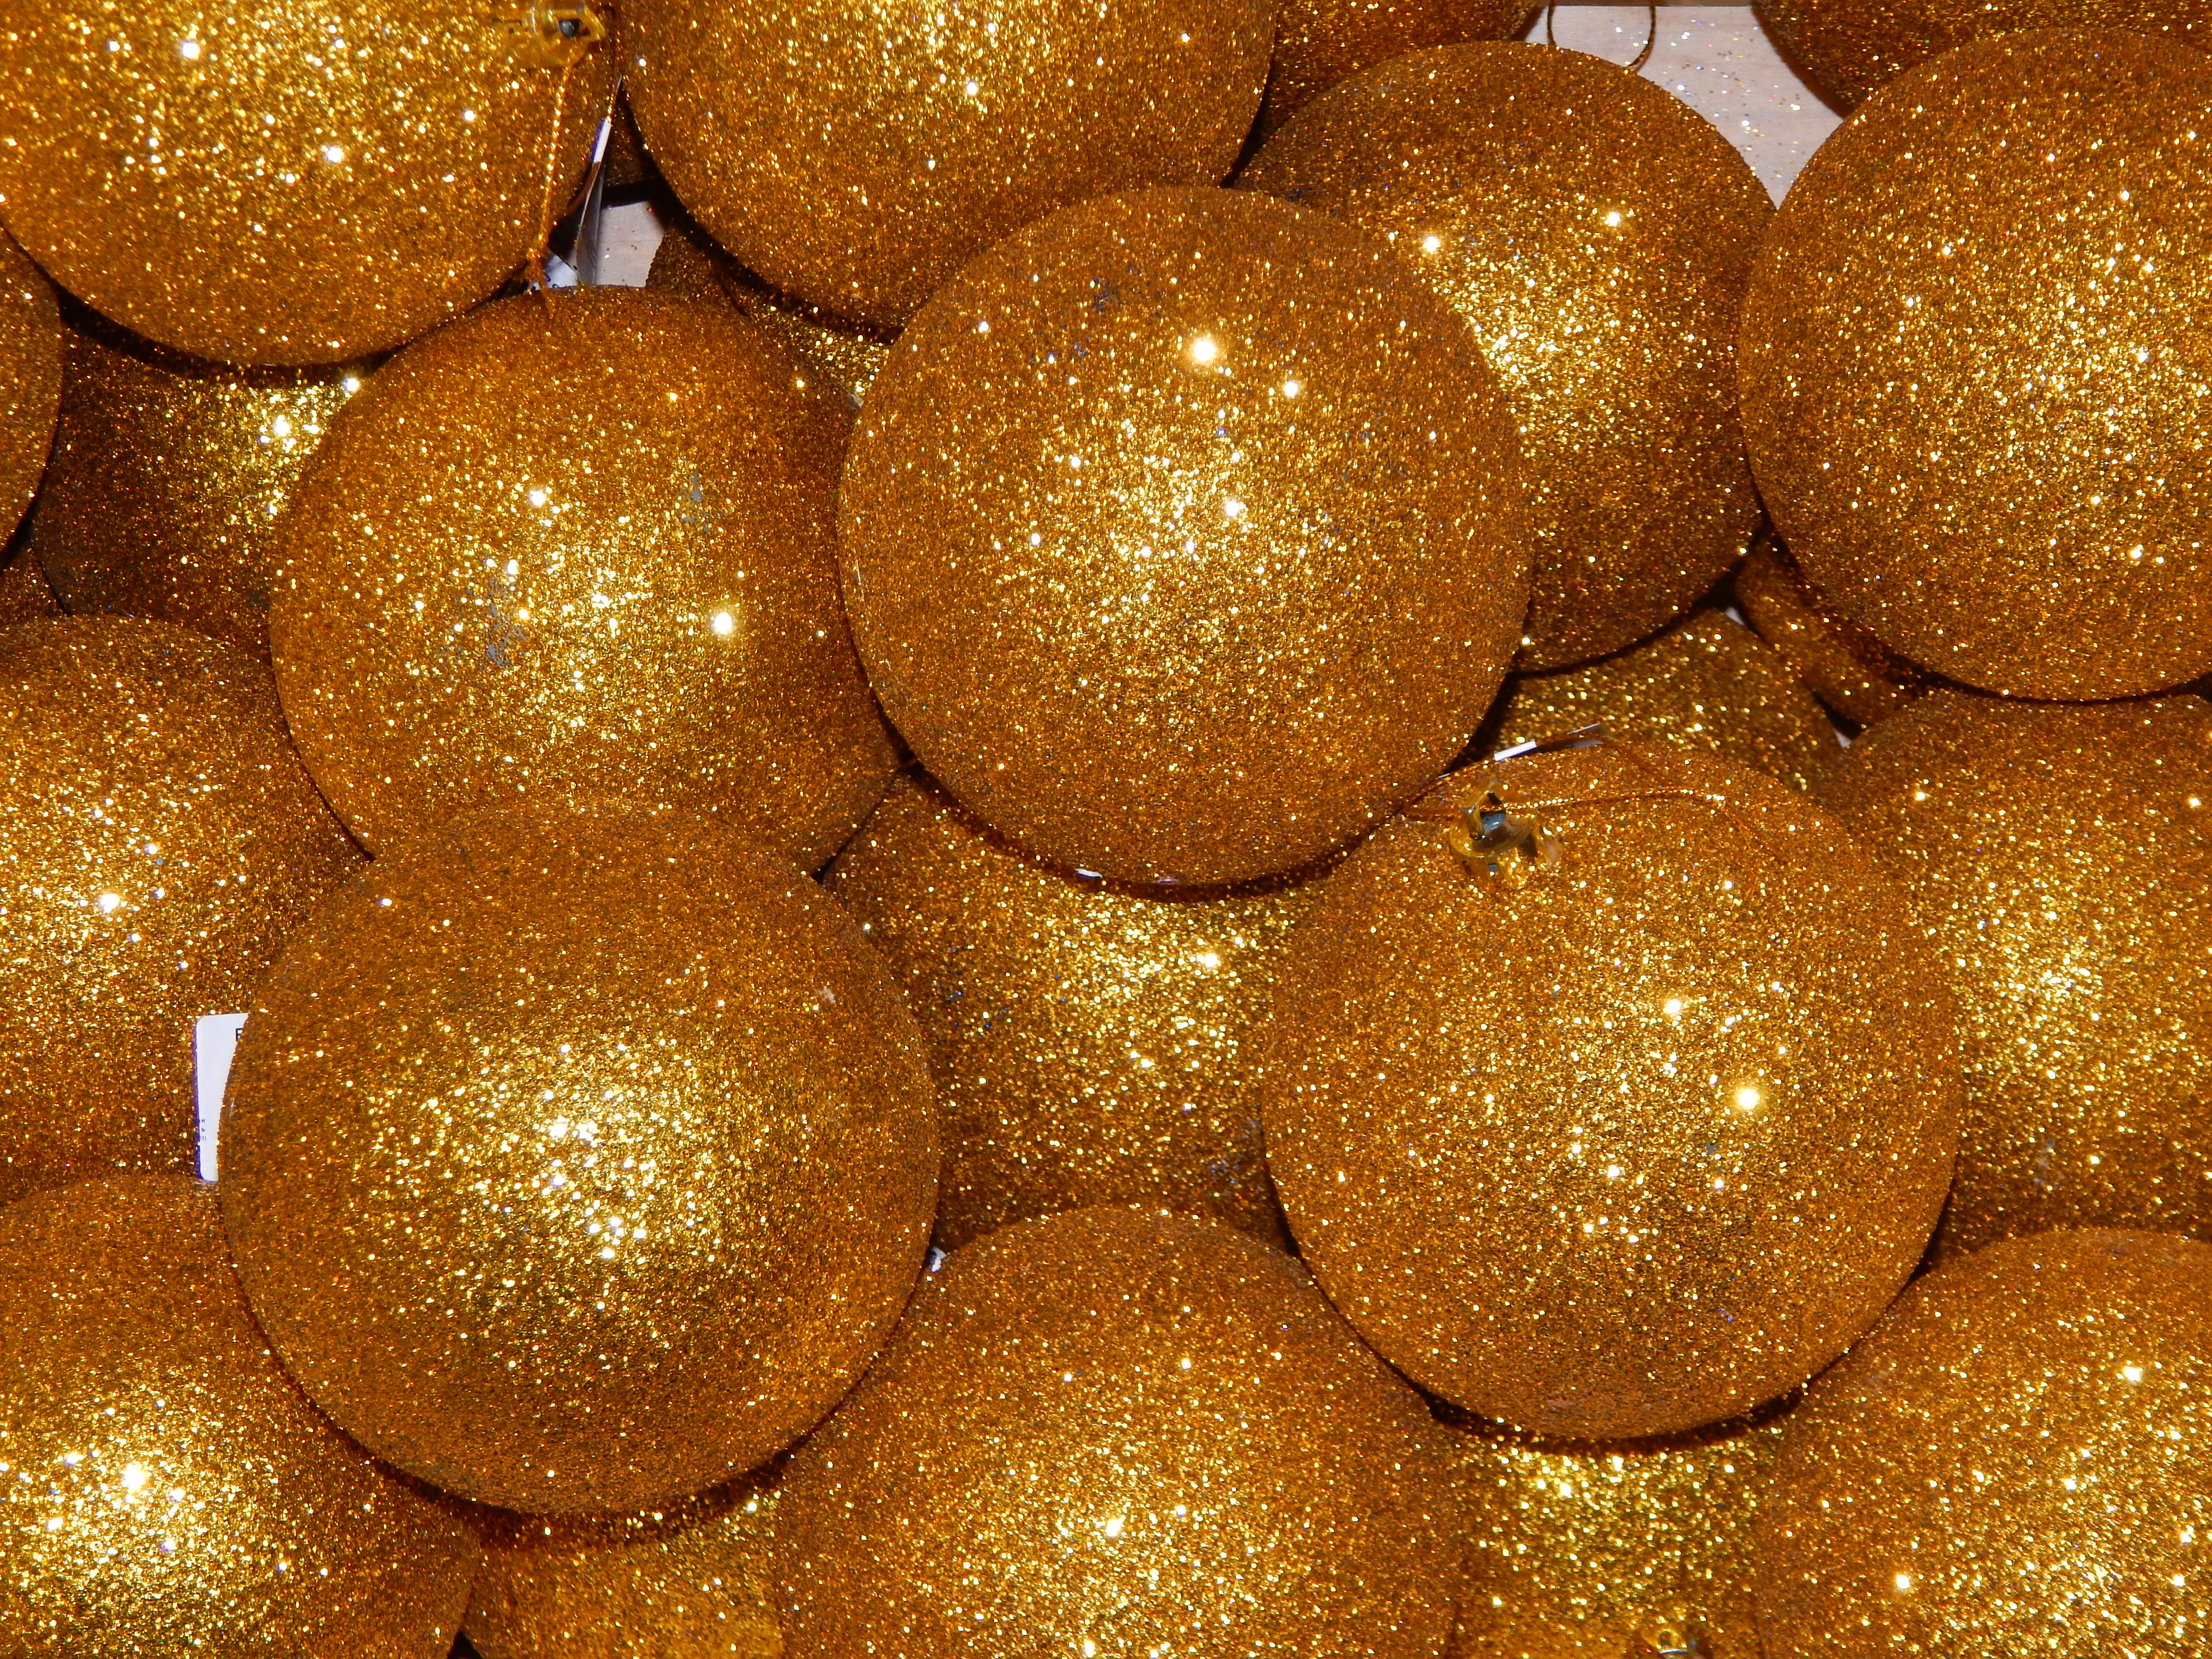
christmas, santa, claus, tree, winter, decoration, new, gift, year, celebration, background, holiday, red, white, merry, costume, festive, present, box, happy, paper, presents, eve, 2019, food, cuisine, South asian sweets, fruit, dessert